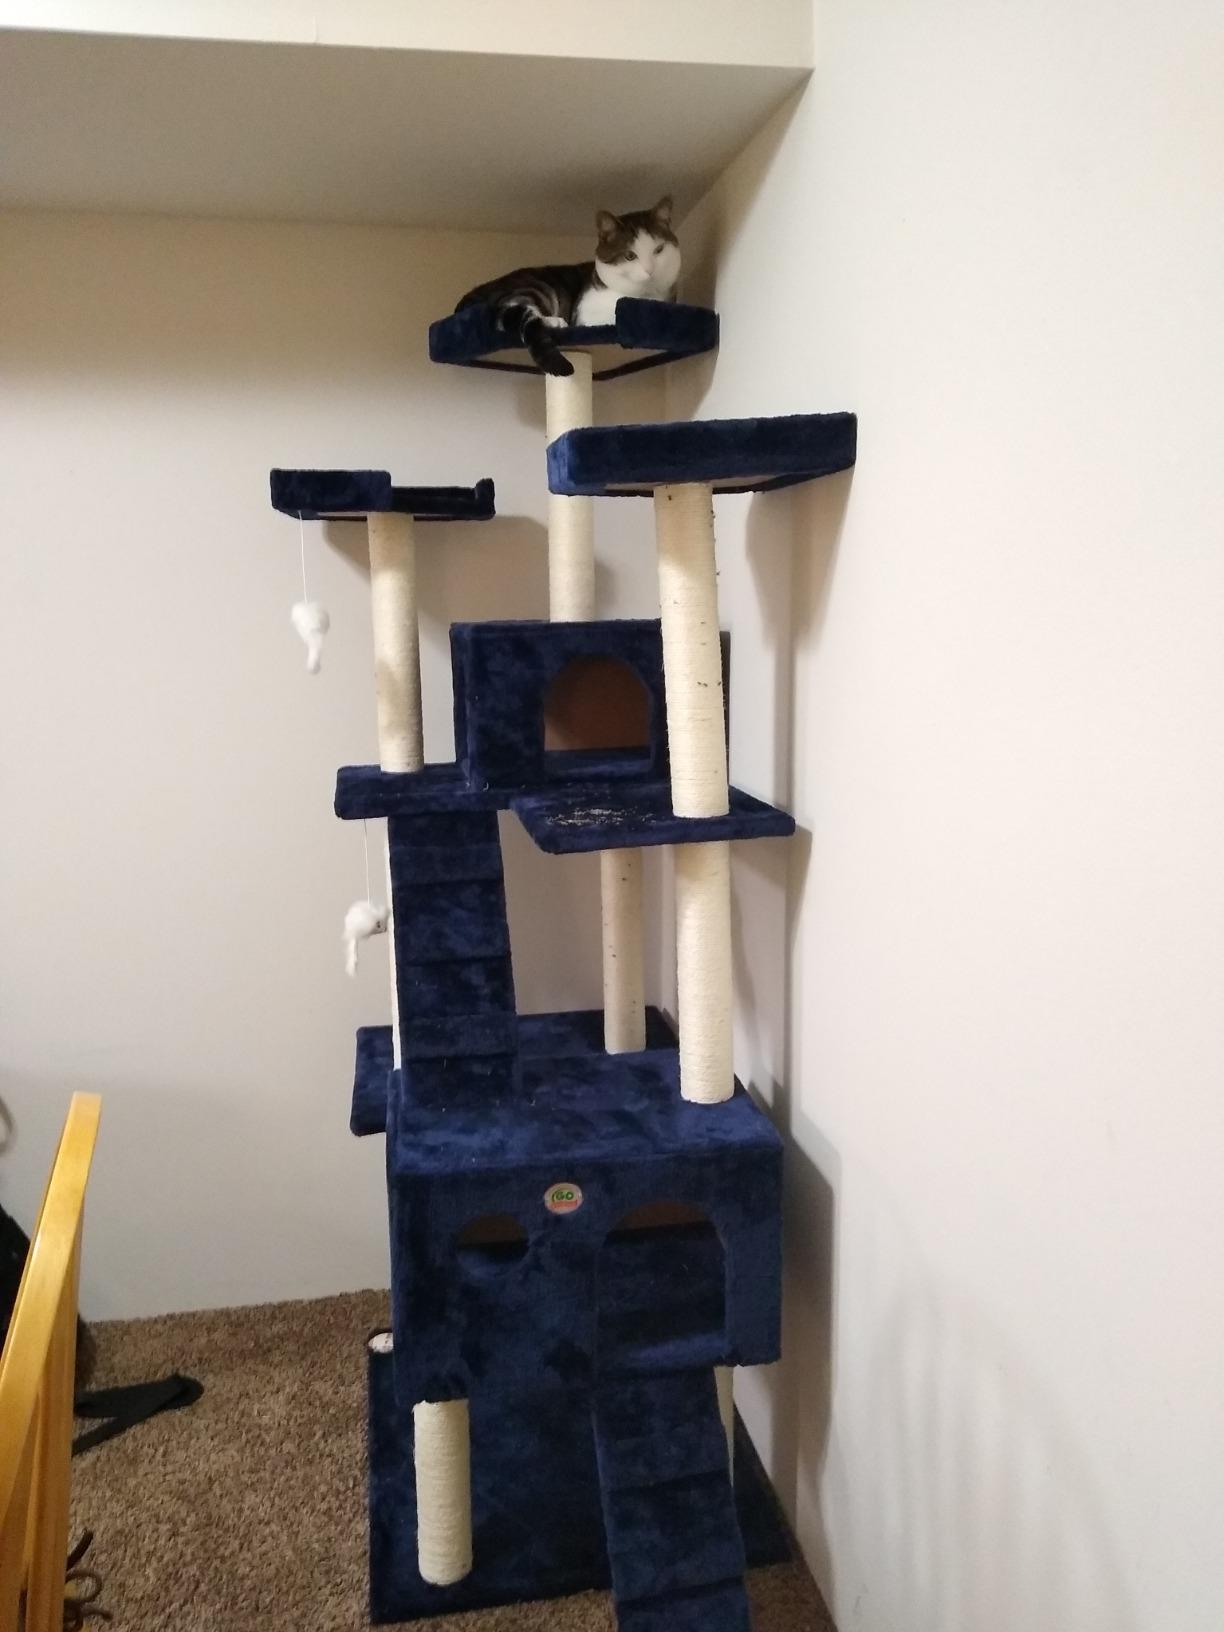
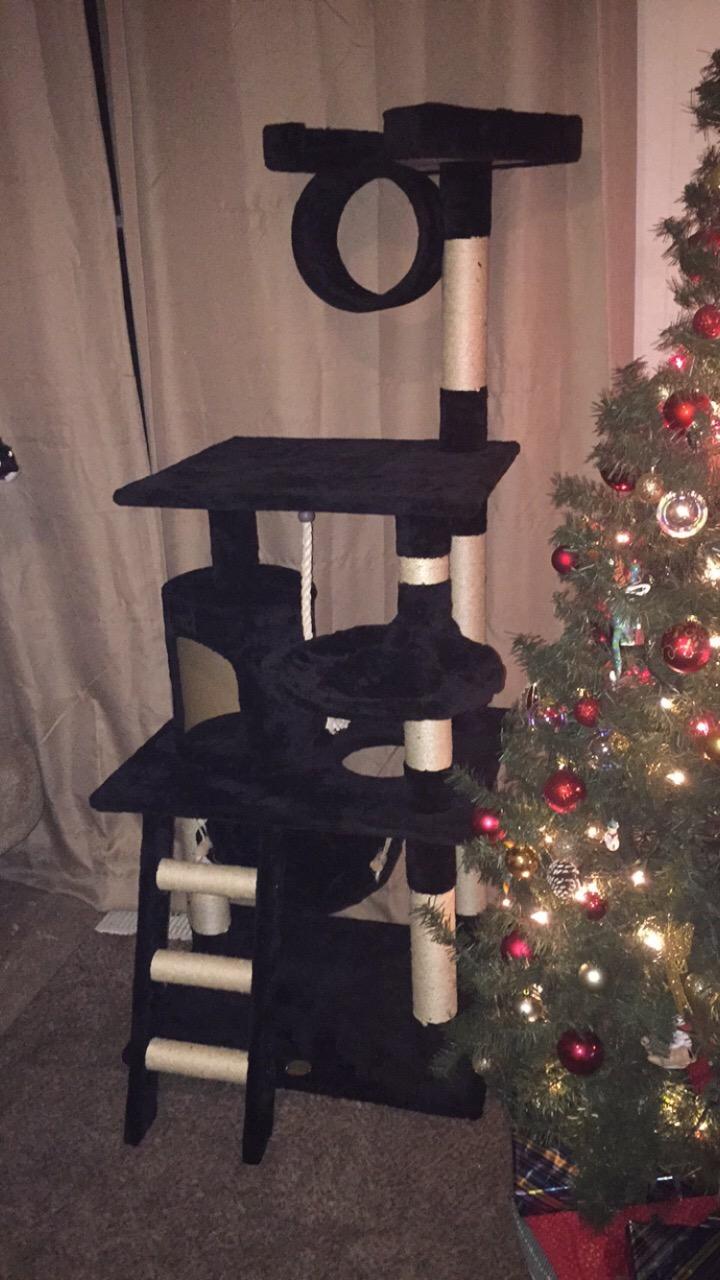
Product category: items_cat tree
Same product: no